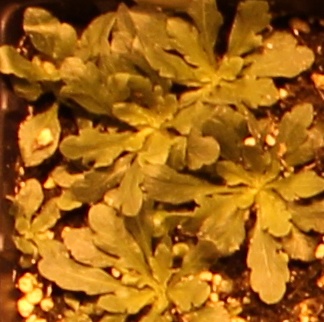
Label: Horseweed